History of the University of Illinois Urbana-Champaign

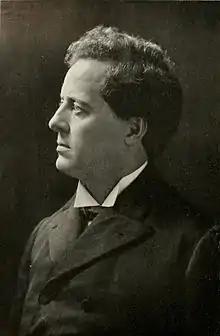
Edmund J. James

In a three-year search after Peabody's removal the university offered the presidency to such people as Woodrow Wilson and Washington Gladden. In addition to the search the university began a period of rapid growth under the guidance of Acting Regent Thomas J. Burrill. Eventually Andrew S. Draper, was selected by the trustees. Draper also broadened the university's offerings by adding schools of law, library science and medicine. In 1884, the university's first Native American student Carlos Montezuma (also known as Wassaja) graduates from the university. Wassaja is believed to be the first Native American ever to earn a Medical Degree in an American University.